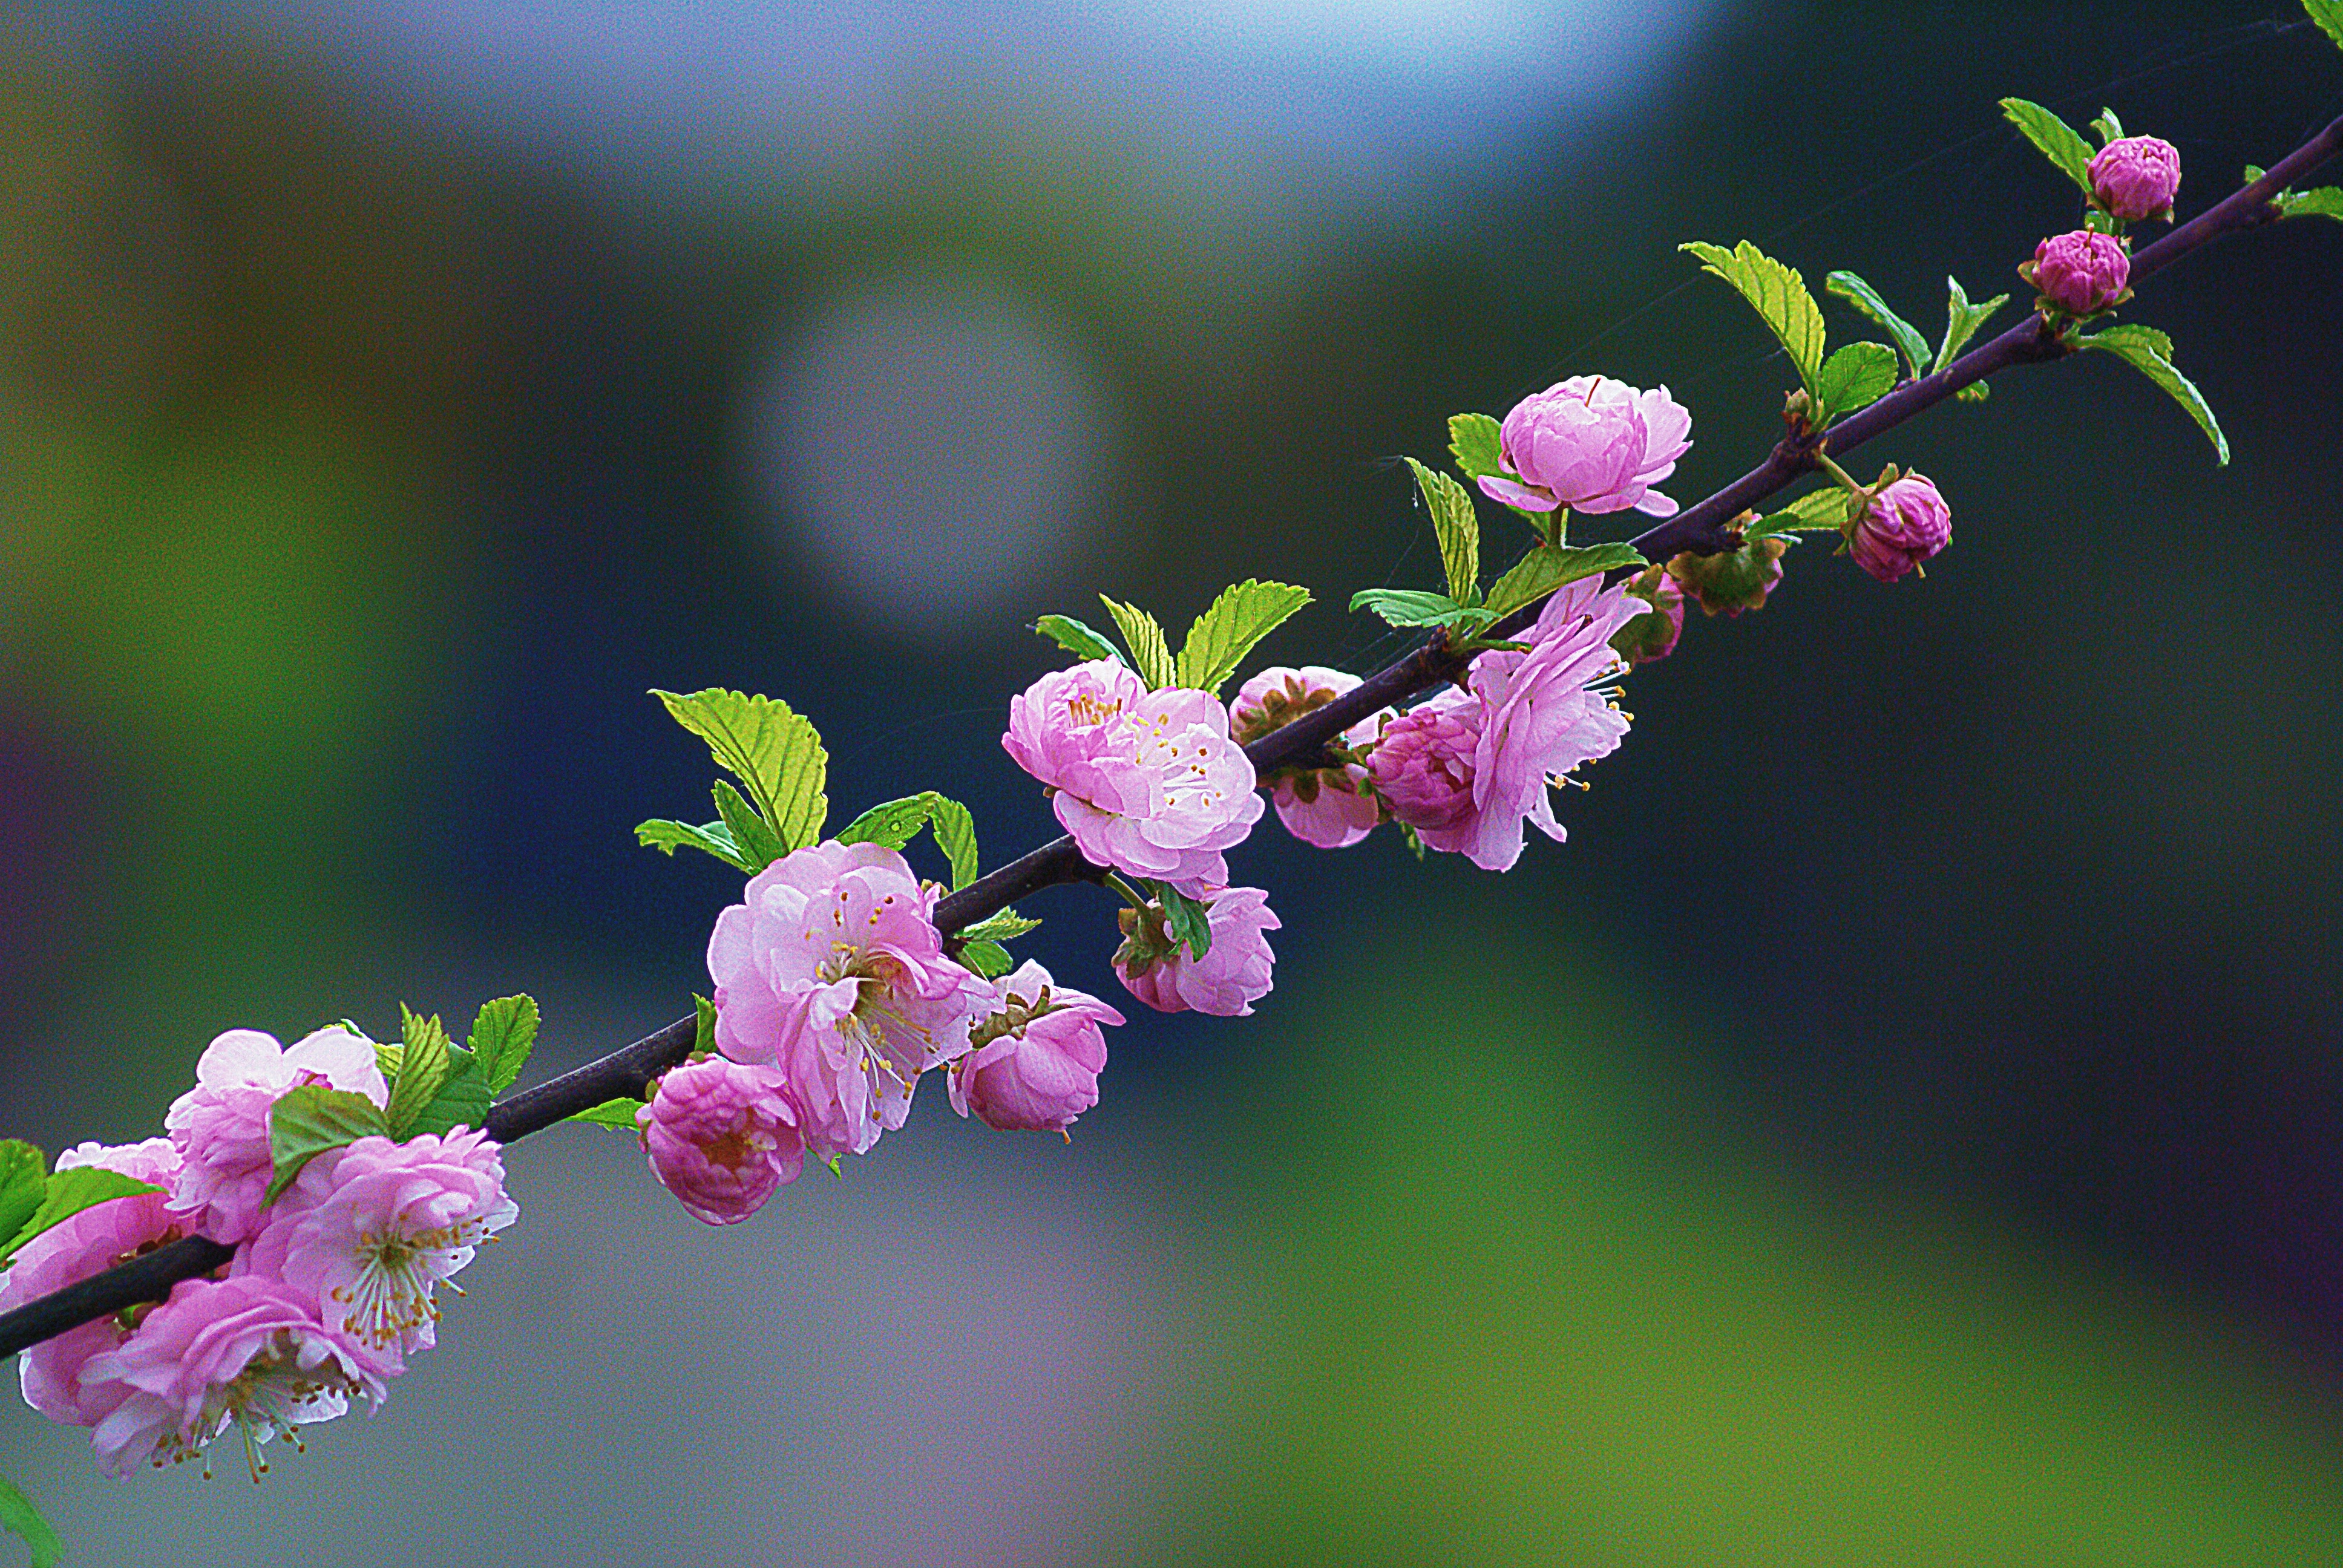
nature, branch, blossom, plant, fruit, flower, decoration, food, spring, produce, botany, closeup, flora, cherry blossom, almond, wildflower, figure, shrub, flourishing, composition, bud, flowering, nectar, full bloom, the background, macro photography, small flowers, pink flowers, flowering plant, leaflet, the petals, the delicacy, plant stem, land plant, almond flowers, almond twigs, almond shrub, ivy migda owiec